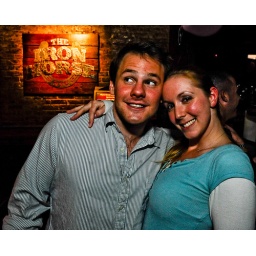
Birthday Boy's wingmen made sure that the girls in the bar took a birthday photo with him.